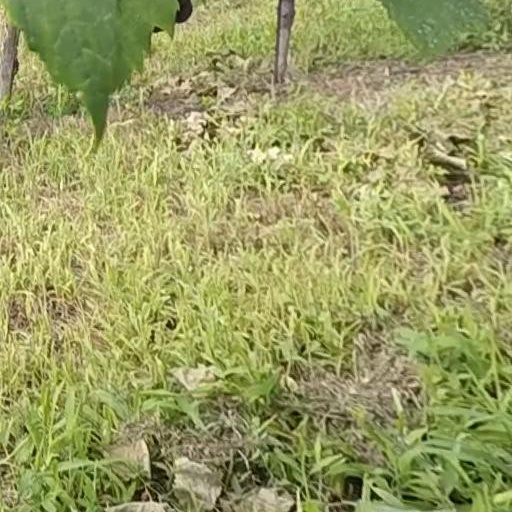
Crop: grape